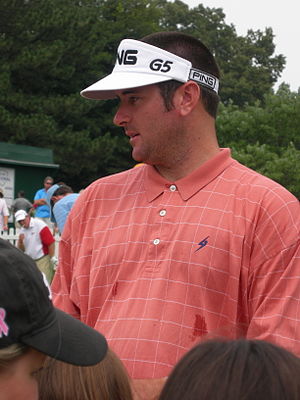
Bubba Watson
Bubba Watson
"Gerry ""Bubba"" Watson er en amerikansk golfspiller, der står noteret for fire PGA Tour-sejre gennem sin professionelle karriere. Bubba Watson er den længstslående spiller på PGA Touren, og i 2006, 2007, 2008 og 2012 blev han den spiller på PGA Touren med de gennemsnitlige længeste drives.